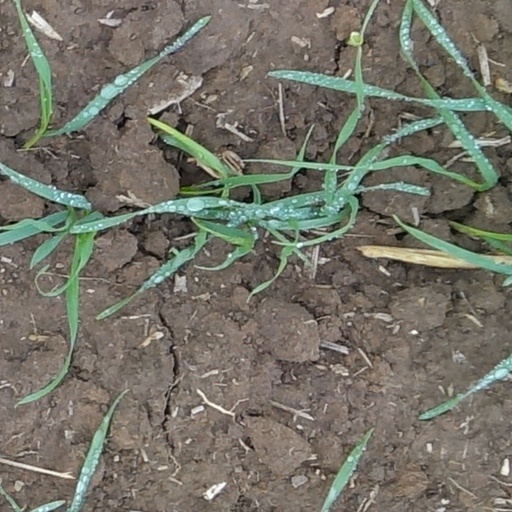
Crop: wheat